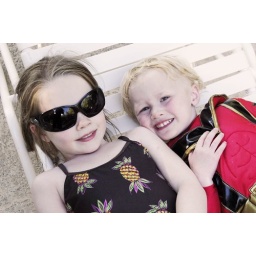
She in her pineapple swimming costume. He in his Power Ranger costume.